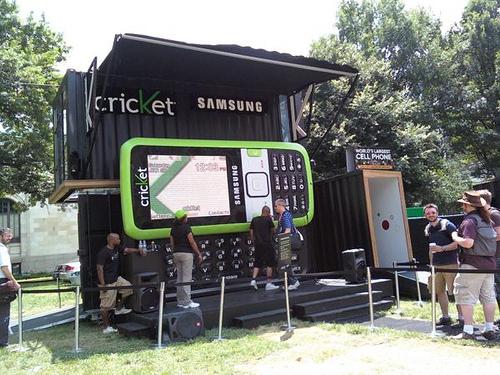
a group of people stand on a stage in front of a display